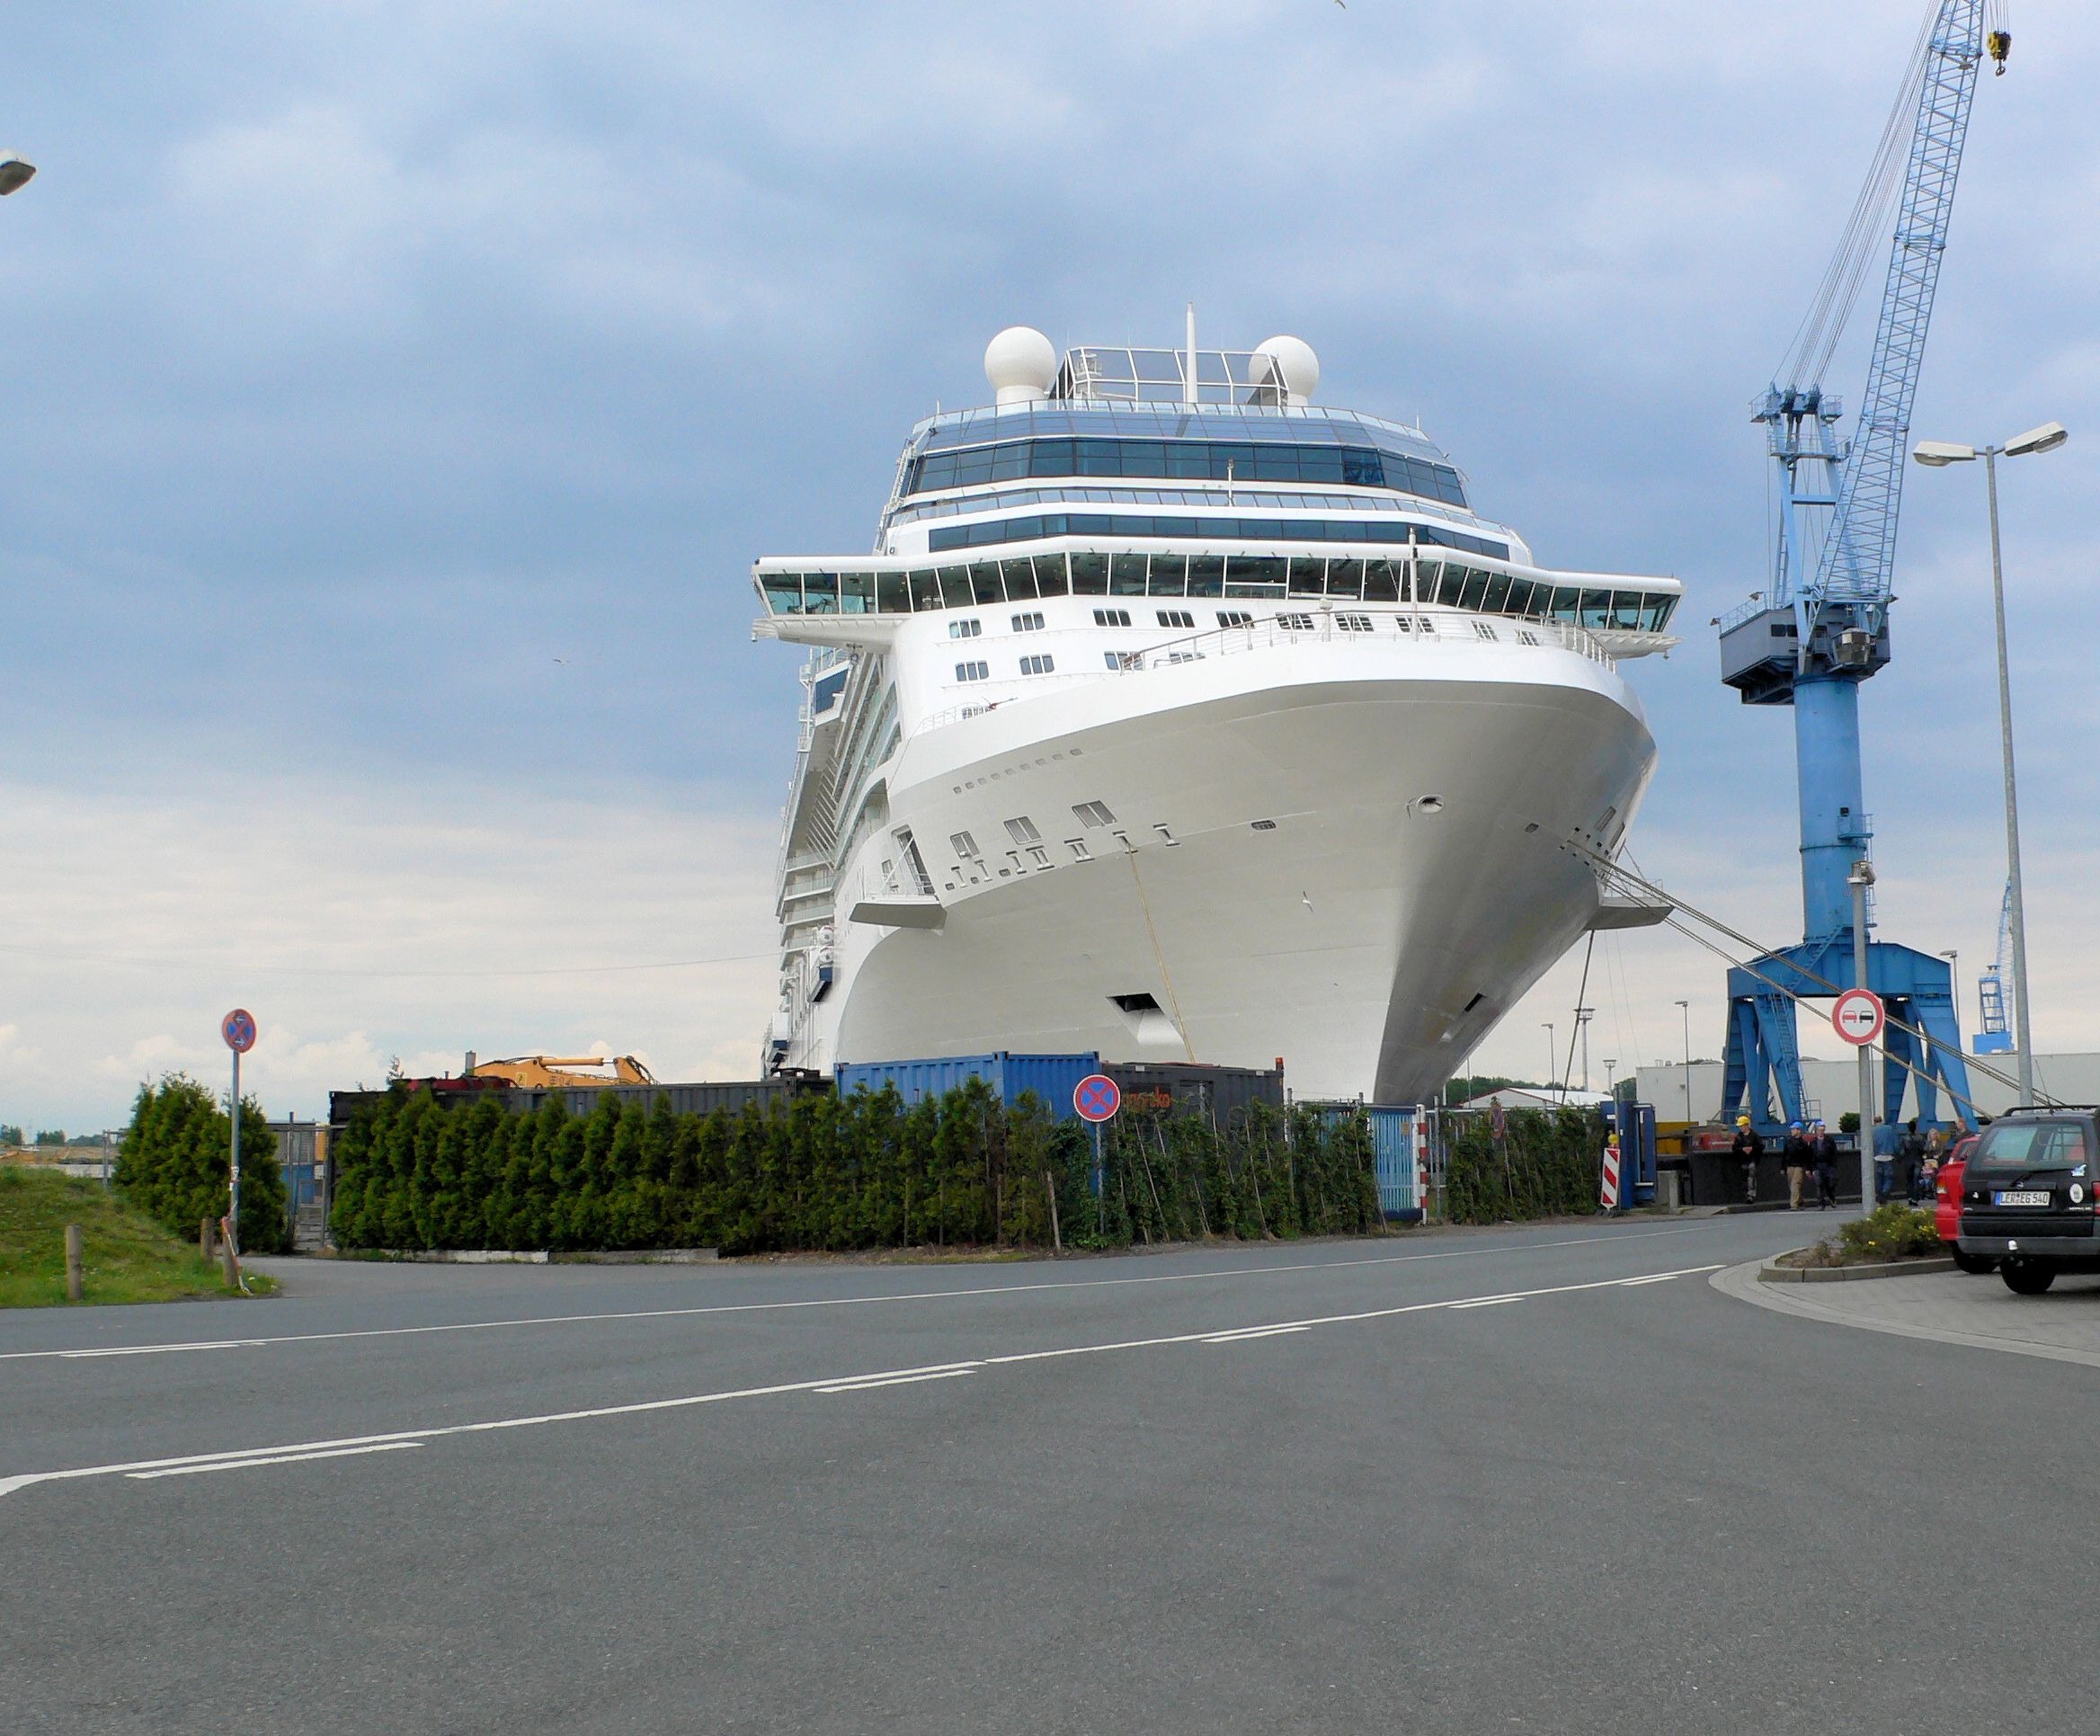
sea, boat, ship, travel, vehicle, ferry, holidays, watercraft, cruise ship, passenger ship, freight transport, ocean liner, maiden voyage, meyer shipyard, celebrity equinox